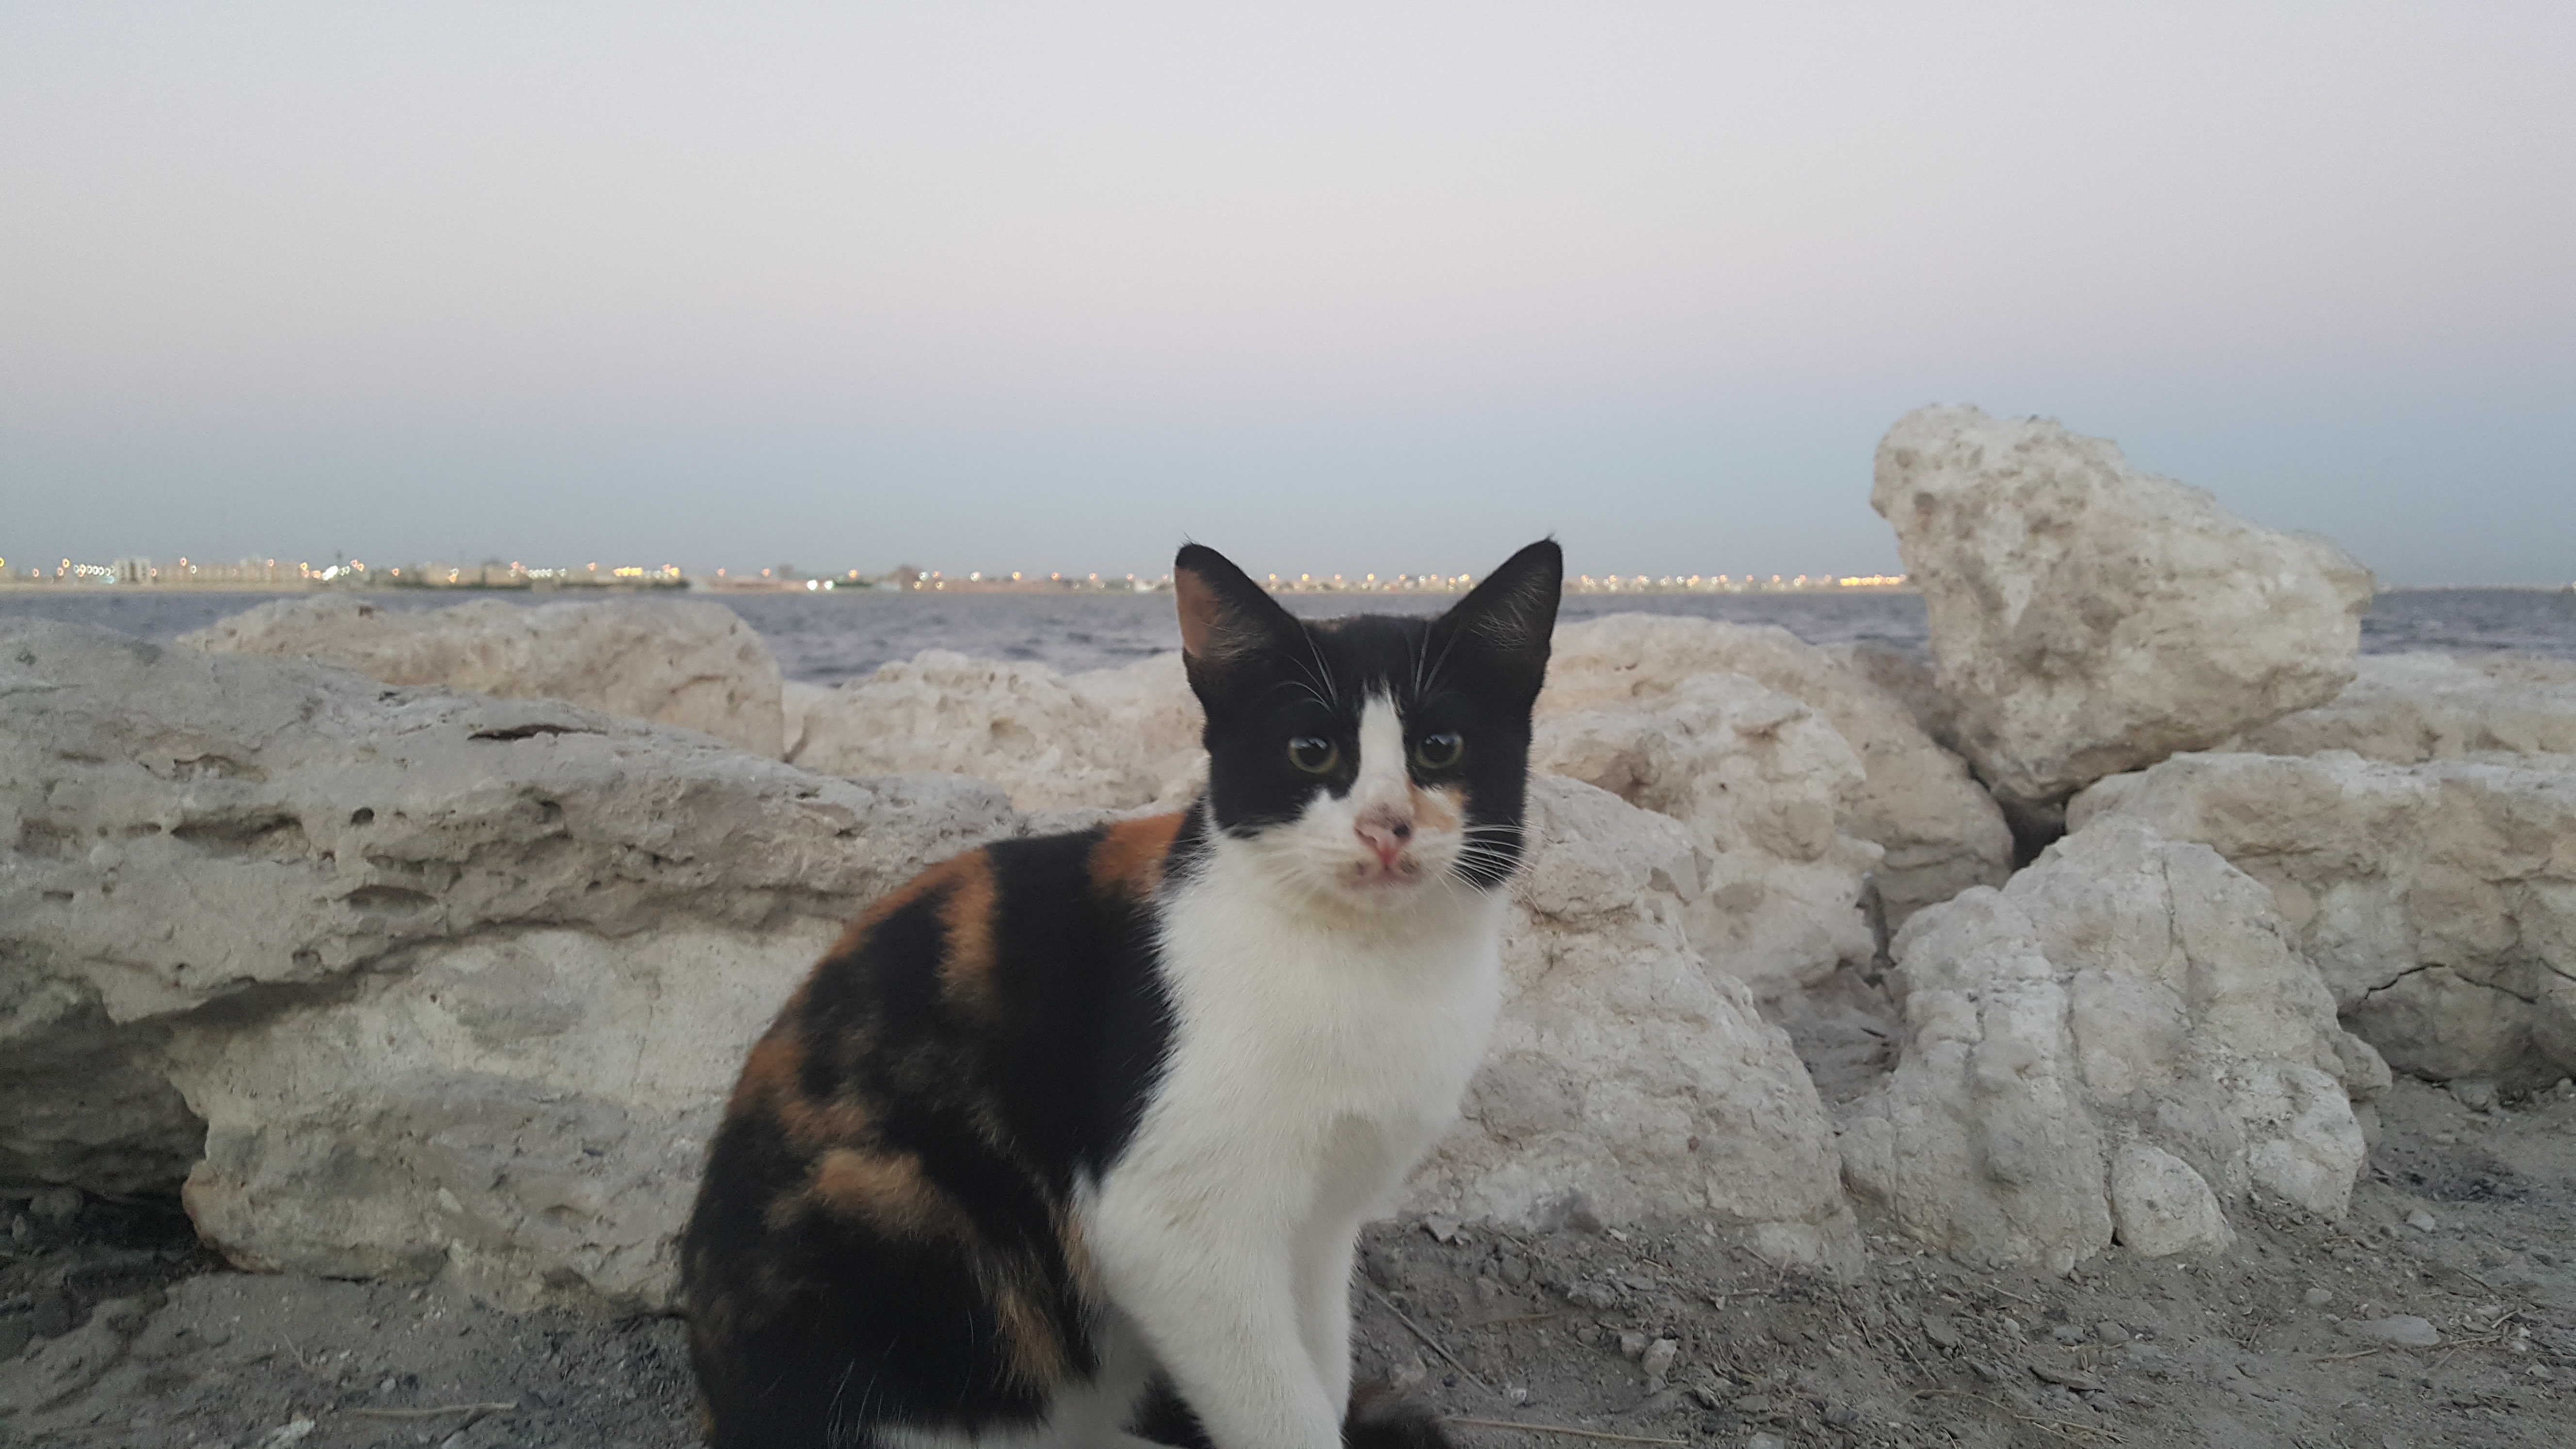
snow, winter, cat, mammal, fauna, whiskers, vertebrate, small to medium sized cats, cat like mammal